Katie Kubert

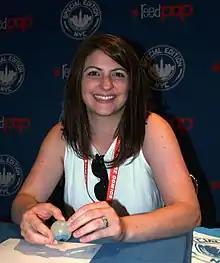
Katie Kubert at the Marvel: Next Big Thing panel on Saturday, June 14, 2014, Day 1 of the Special Edition NYC convention in Manhattan

Katie Kubert is an American comic book editor. She is known for her work at DC Comics, where she supervised the reinvention of the "Batgirl" comics.